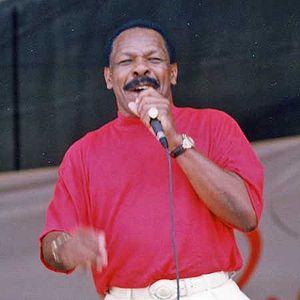
Lloyd Price est un chanteur américain de rhythm and blues, né à Kenner le 9 mars 1933, qui a été populaire à la fin des années 1950 et dans les années 1960.